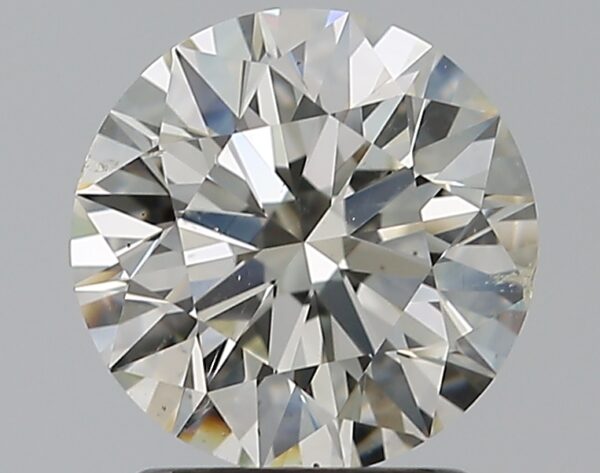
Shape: round
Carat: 1.7
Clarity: SI1
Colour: J
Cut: EX
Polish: EX
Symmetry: EX
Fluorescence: N
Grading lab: GIA
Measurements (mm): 7.62 x 7.66 x 4.76